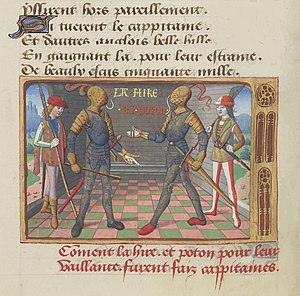
Étienne de Vignolles
Étienne de Vignolles, kaldet La Hire, var en fransk hærfører.